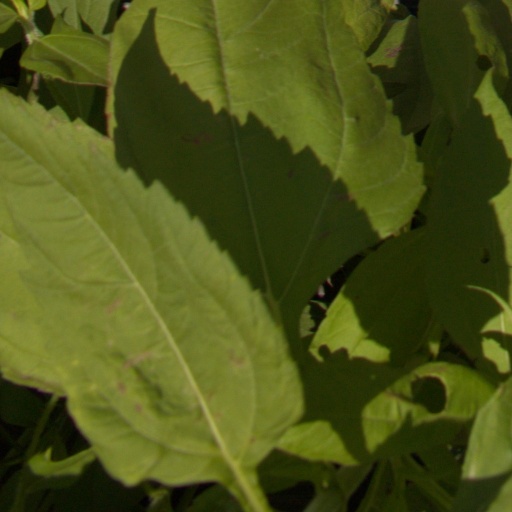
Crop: Jerusalem artichoke